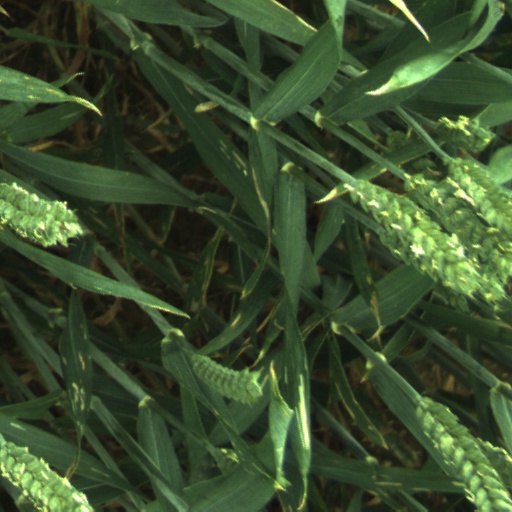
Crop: wheat